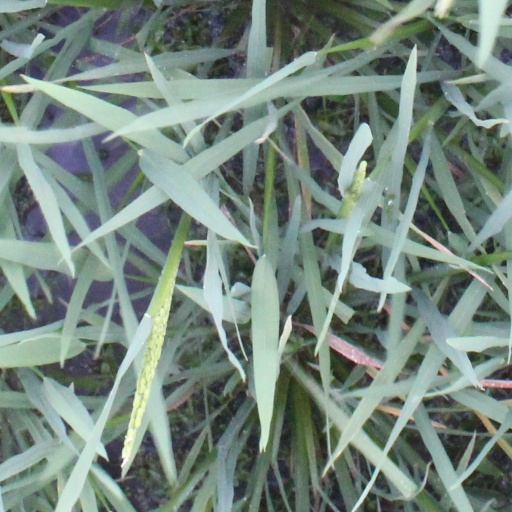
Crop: rice